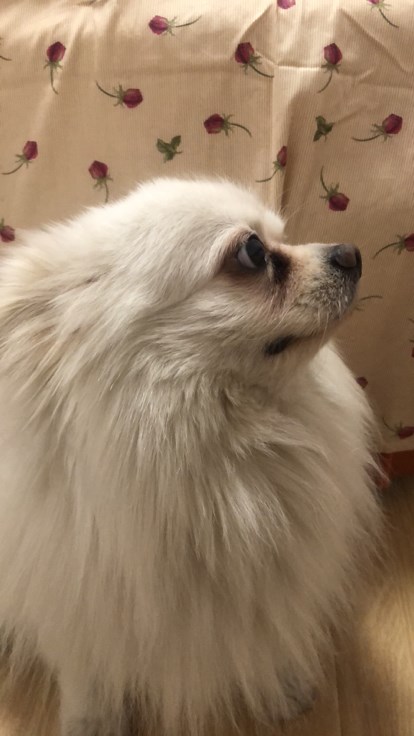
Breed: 1936-n000005-Pomeranian